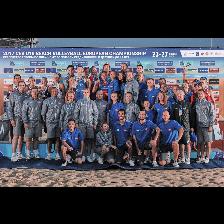
Label: Human